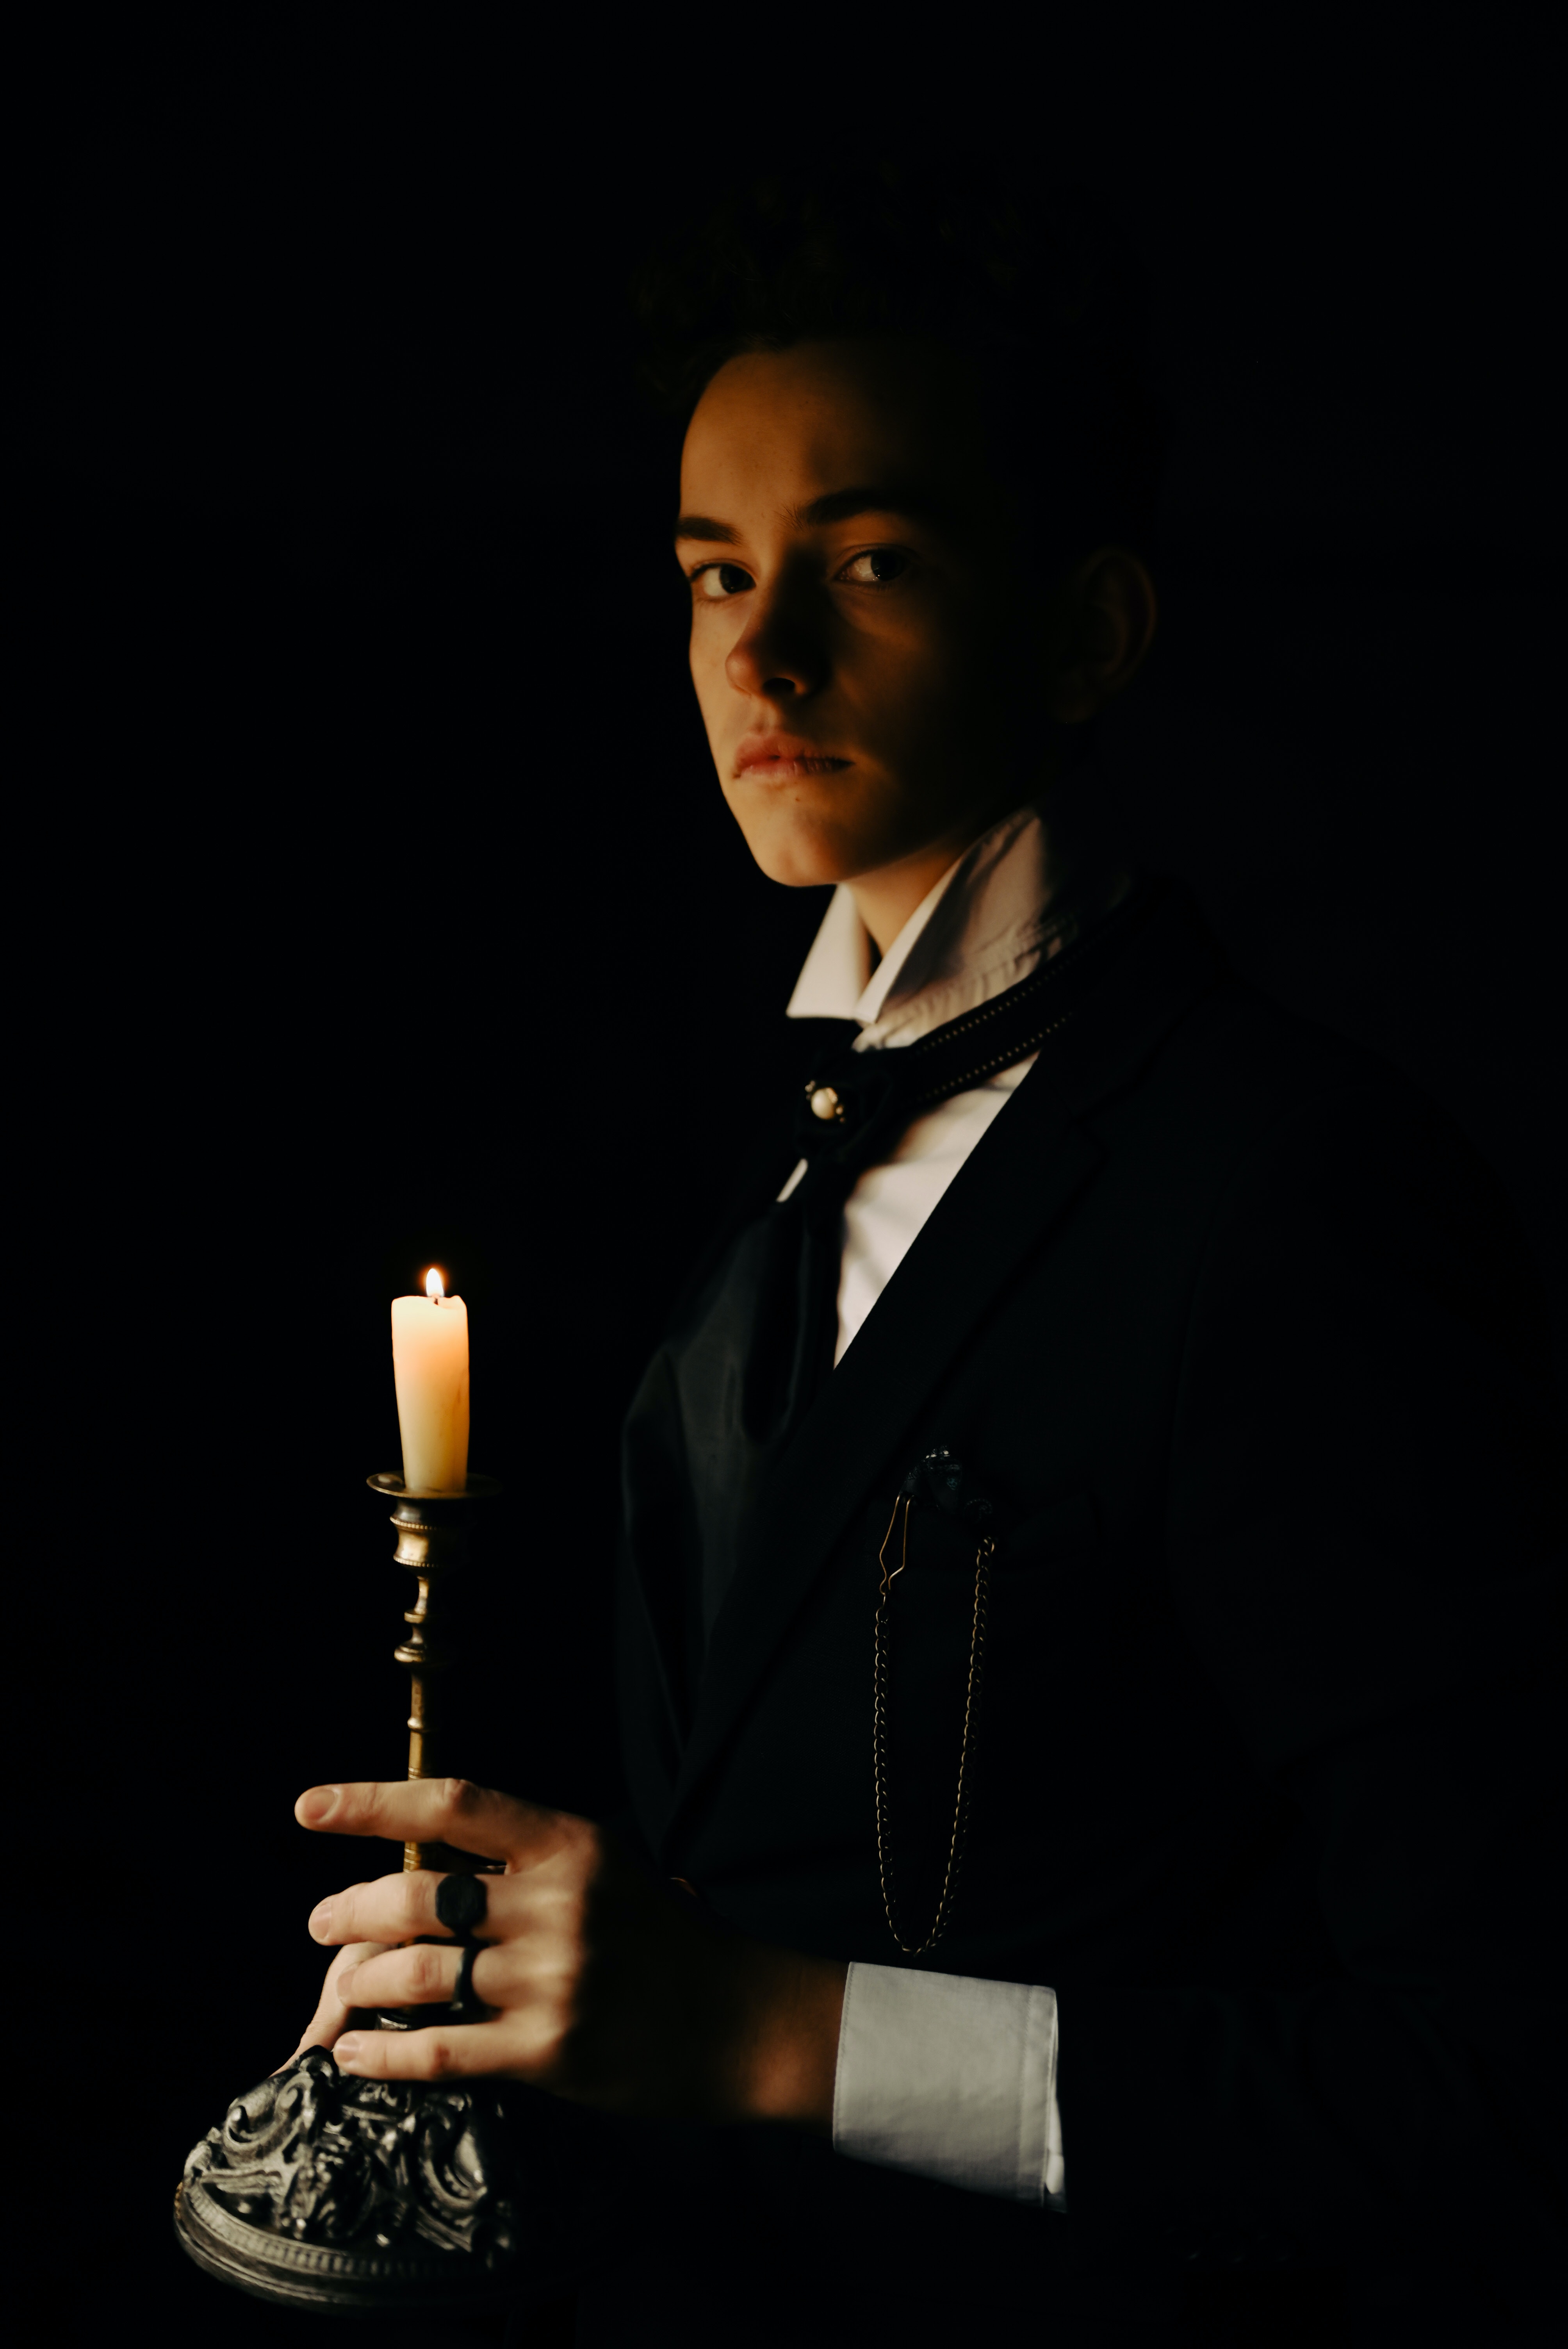
man, candle, candle holder, wax, gesture, tie, collar, flame, fire, event, darkness, formal wear, flash photography, uniform, bow tie, ritual, tuxedo, facial hair, fashion design, pray, jewellery, interior design, white collar worker, suit, vigil